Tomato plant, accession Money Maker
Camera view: vertical (180 deg); turntable rotation: 240 degrees
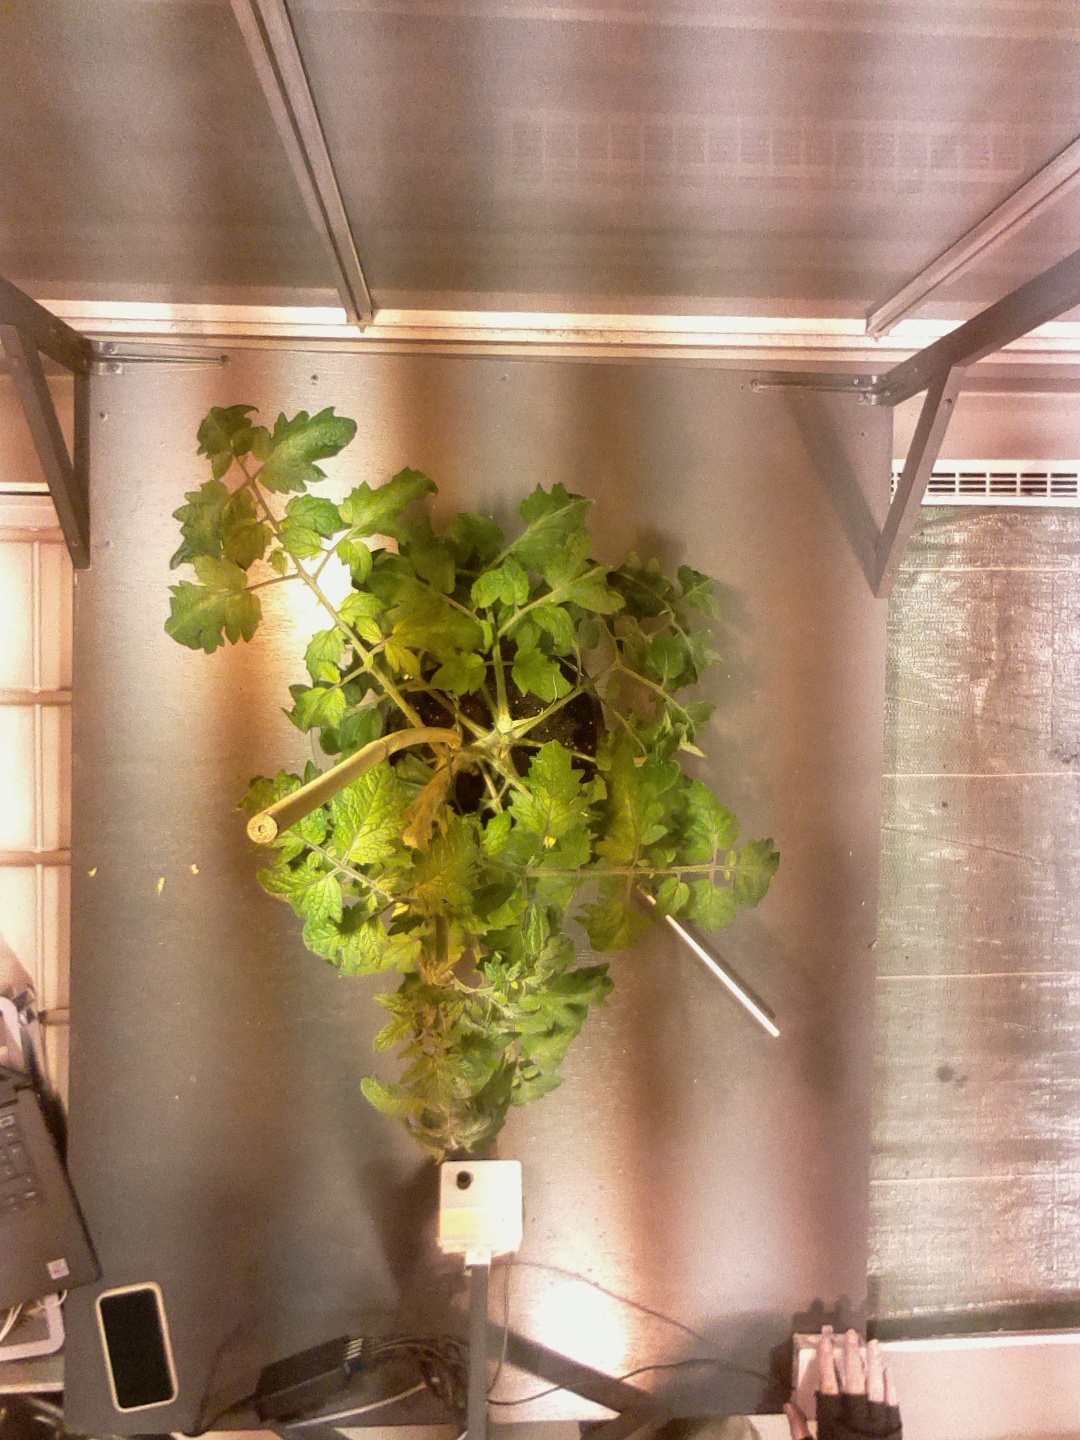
BBCH growth stage 69: End of flowering, 90%-100% of flowers open, more petals falling